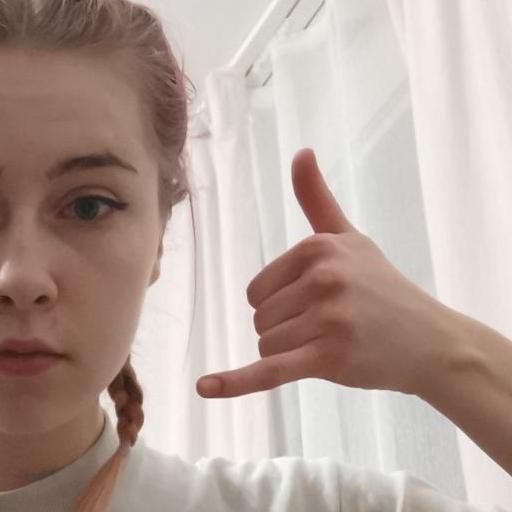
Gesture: call